Nikita Katsalapov

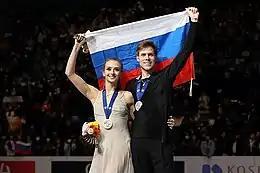
Sinitsina/Katsalapov at the 2019 World Championships

Sinitsina/Katsalapov started their season at the 2018 CS Ondrej Nepela Trophy where they won the gold medal with a personal best score of 196.42 points. In late October they won the silver medal at the 2018 Skate Canada. In late November they won their second Grand Prix silver medal of the season at the 2018 Internationaux de France. At this event they also scored their personal best score of 200.38 points. With two Grand Prix silver medals they qualified for the 2018–19 Grand Prix Final. At the Grand Prix Final, Sinitsina/Katsalapov won the silver medal after placing third in the rhythm dance and second in the free dance. At this event they also scored their personal best score of 201.37 points.